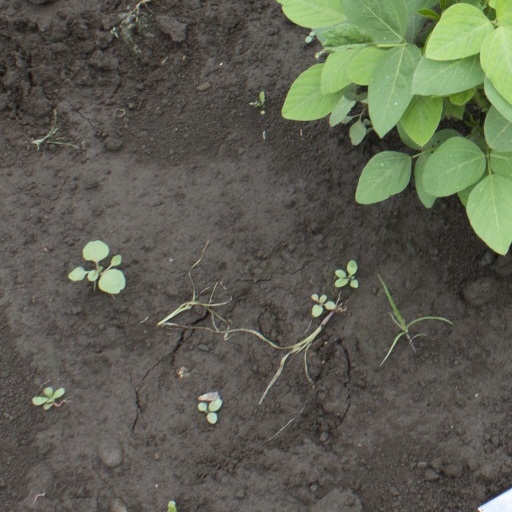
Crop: soybean